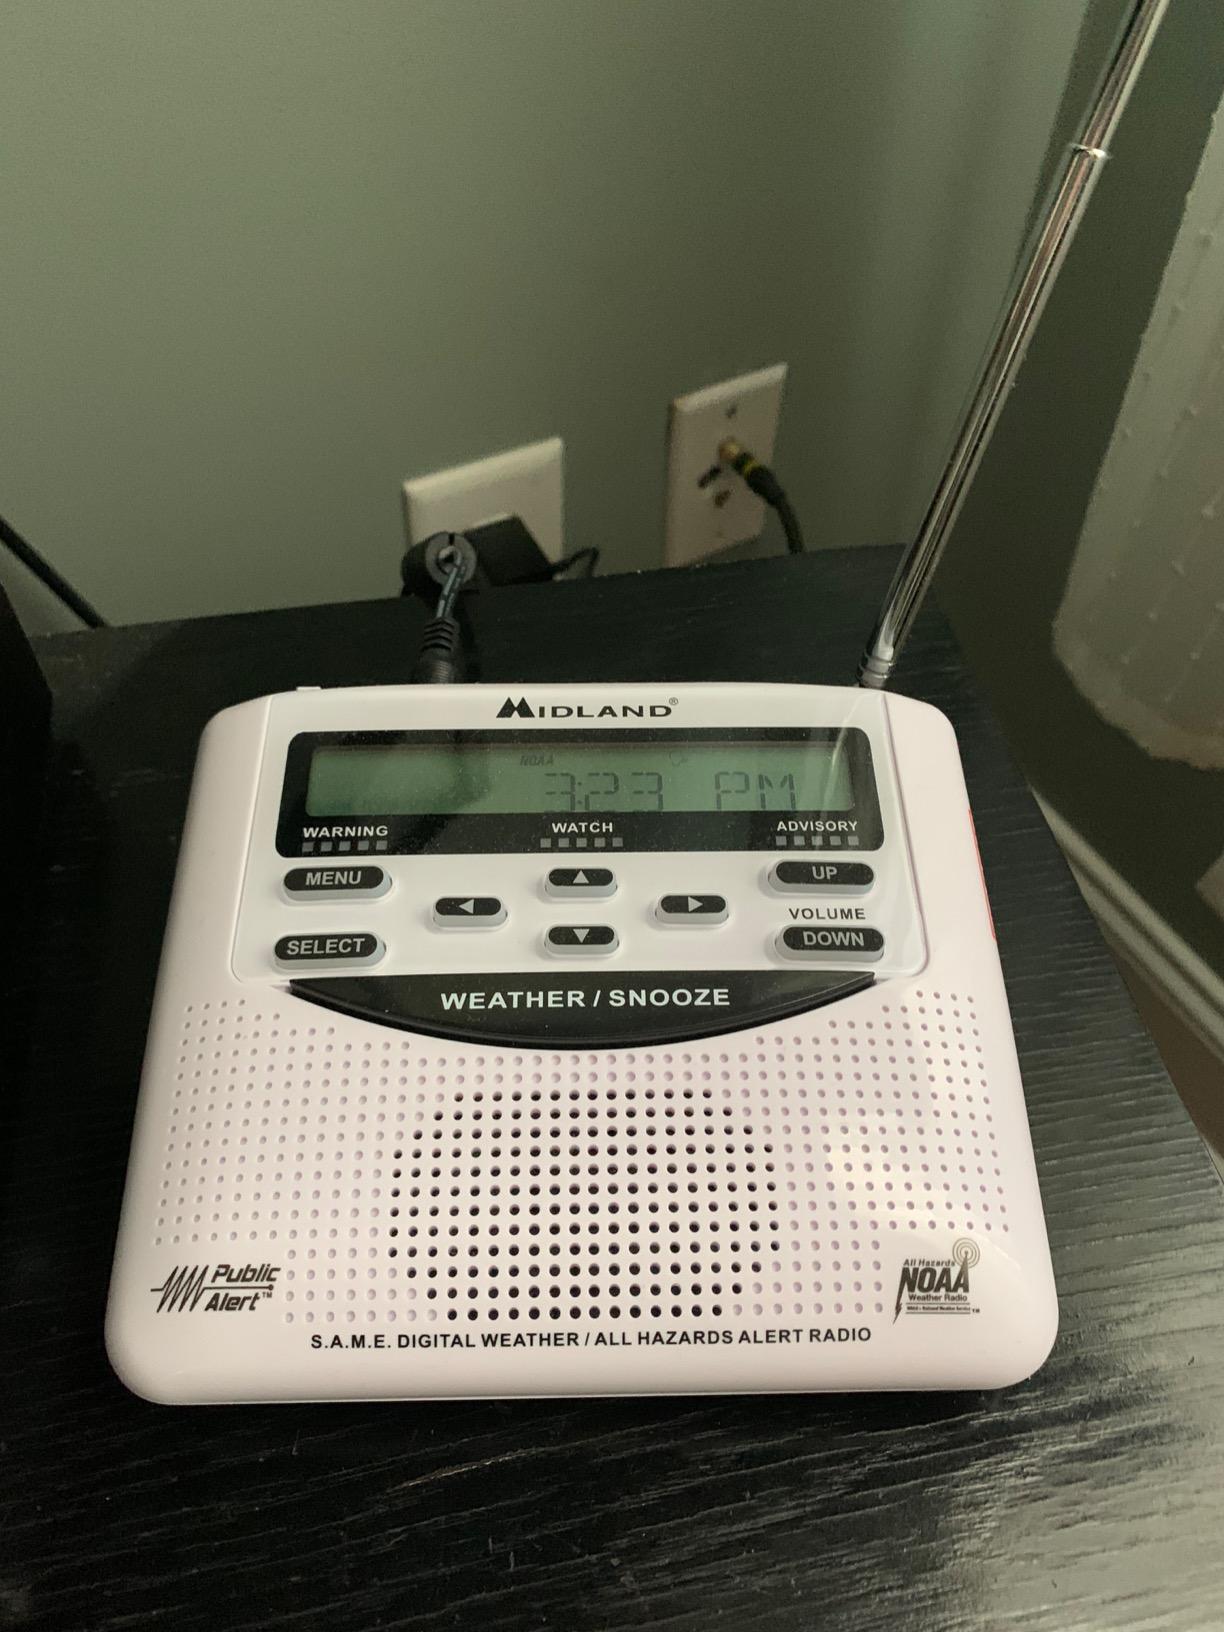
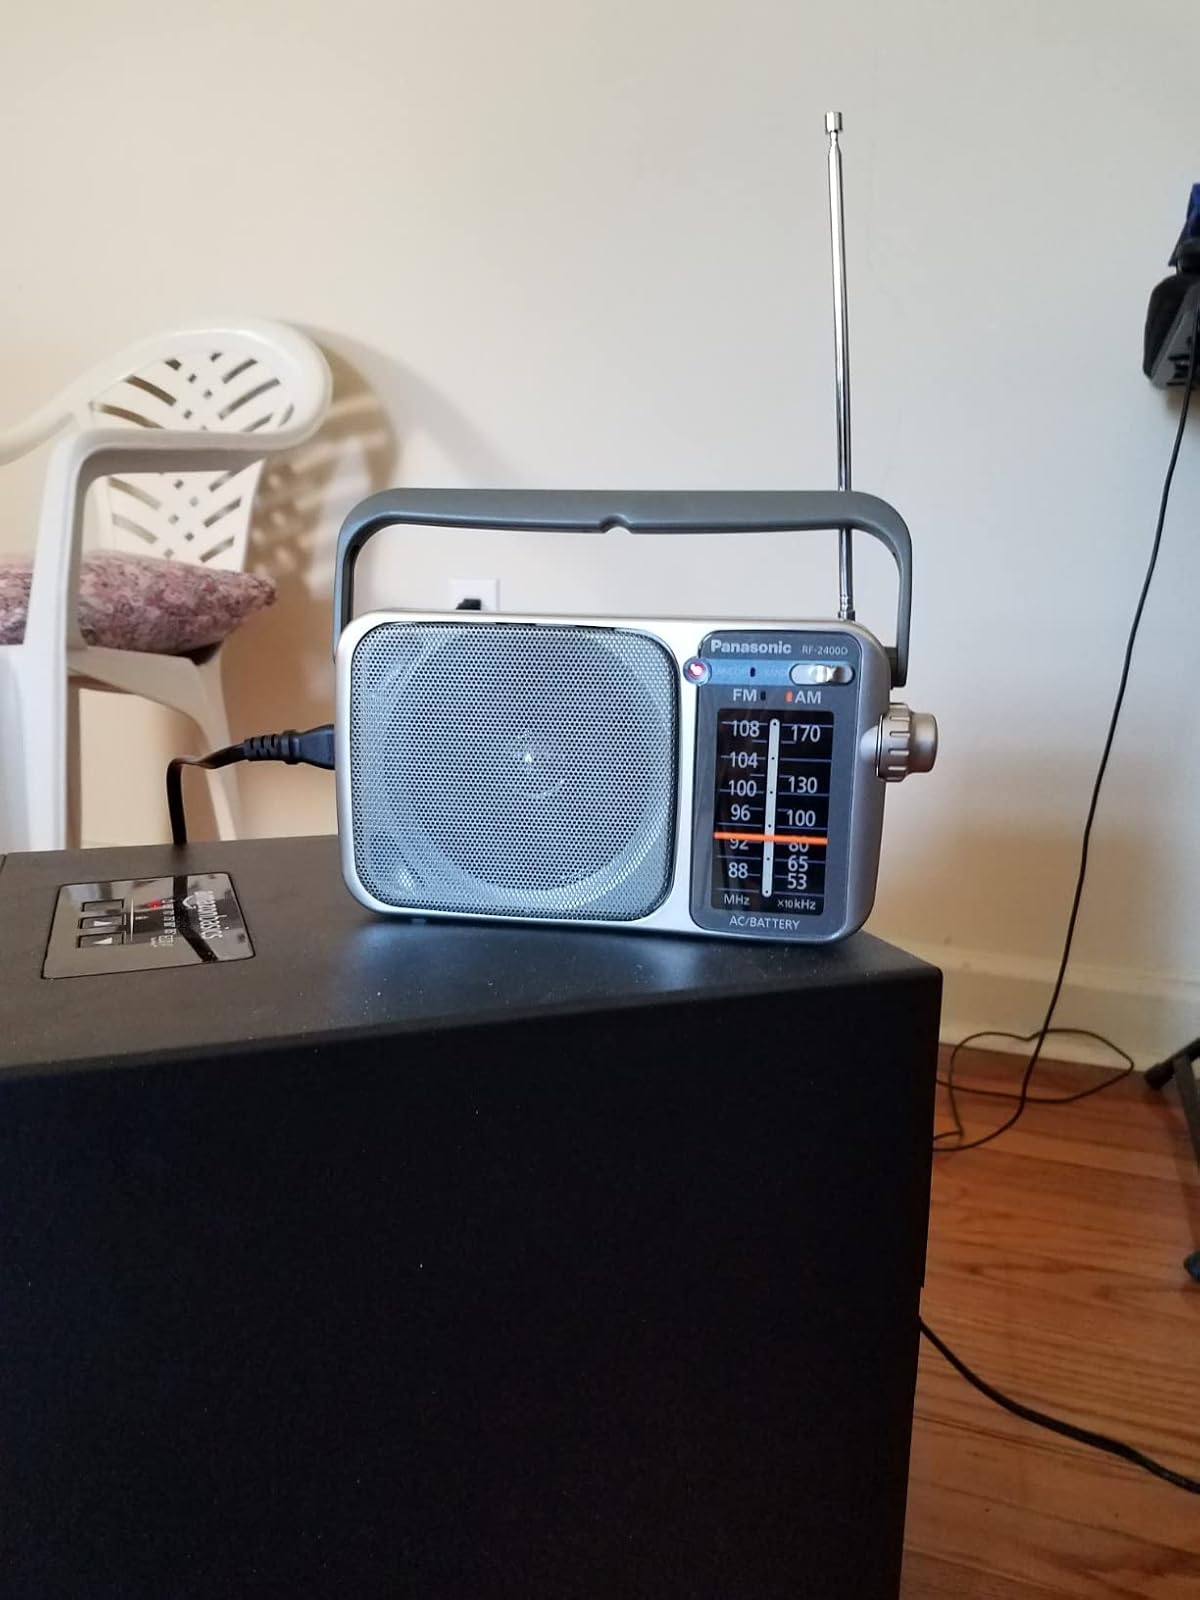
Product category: radio
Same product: no